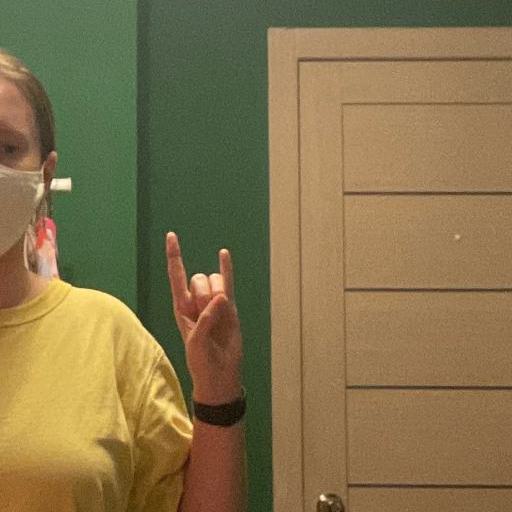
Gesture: rock